Peru national football team

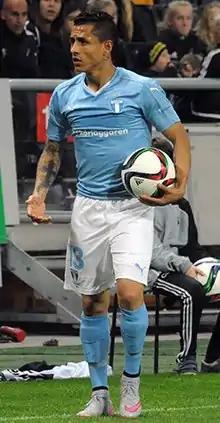
Yoshimar Yotún is Peru's joint-most capped player with 128 appearances.

A total of 44 managers have led the Peru national football team since 1927 (including multiple spells separately); of these, 36 have been from Peru and 24 have been from abroad. Sports analysts and historians generally consider Peru's most successful managers to have been the Englishman Jack Greenwell and the Peruvian Marcos Calderón. The former managed Peru to triumph in the 1938 Bolivarian Games and the 1939 South American Championship, and the latter led Peru to victory in the 1975 Copa América tournament and coached it at the 1978 FIFA World Cup. Three other managers have led Peru to tournament victories—Juan Carlos Oblitas, Freddy Ternero, and Sergio Markarián each oversaw Peru's victory in the Kirin Cup in Japan, in 1999, 2005 and 2011, respectively.